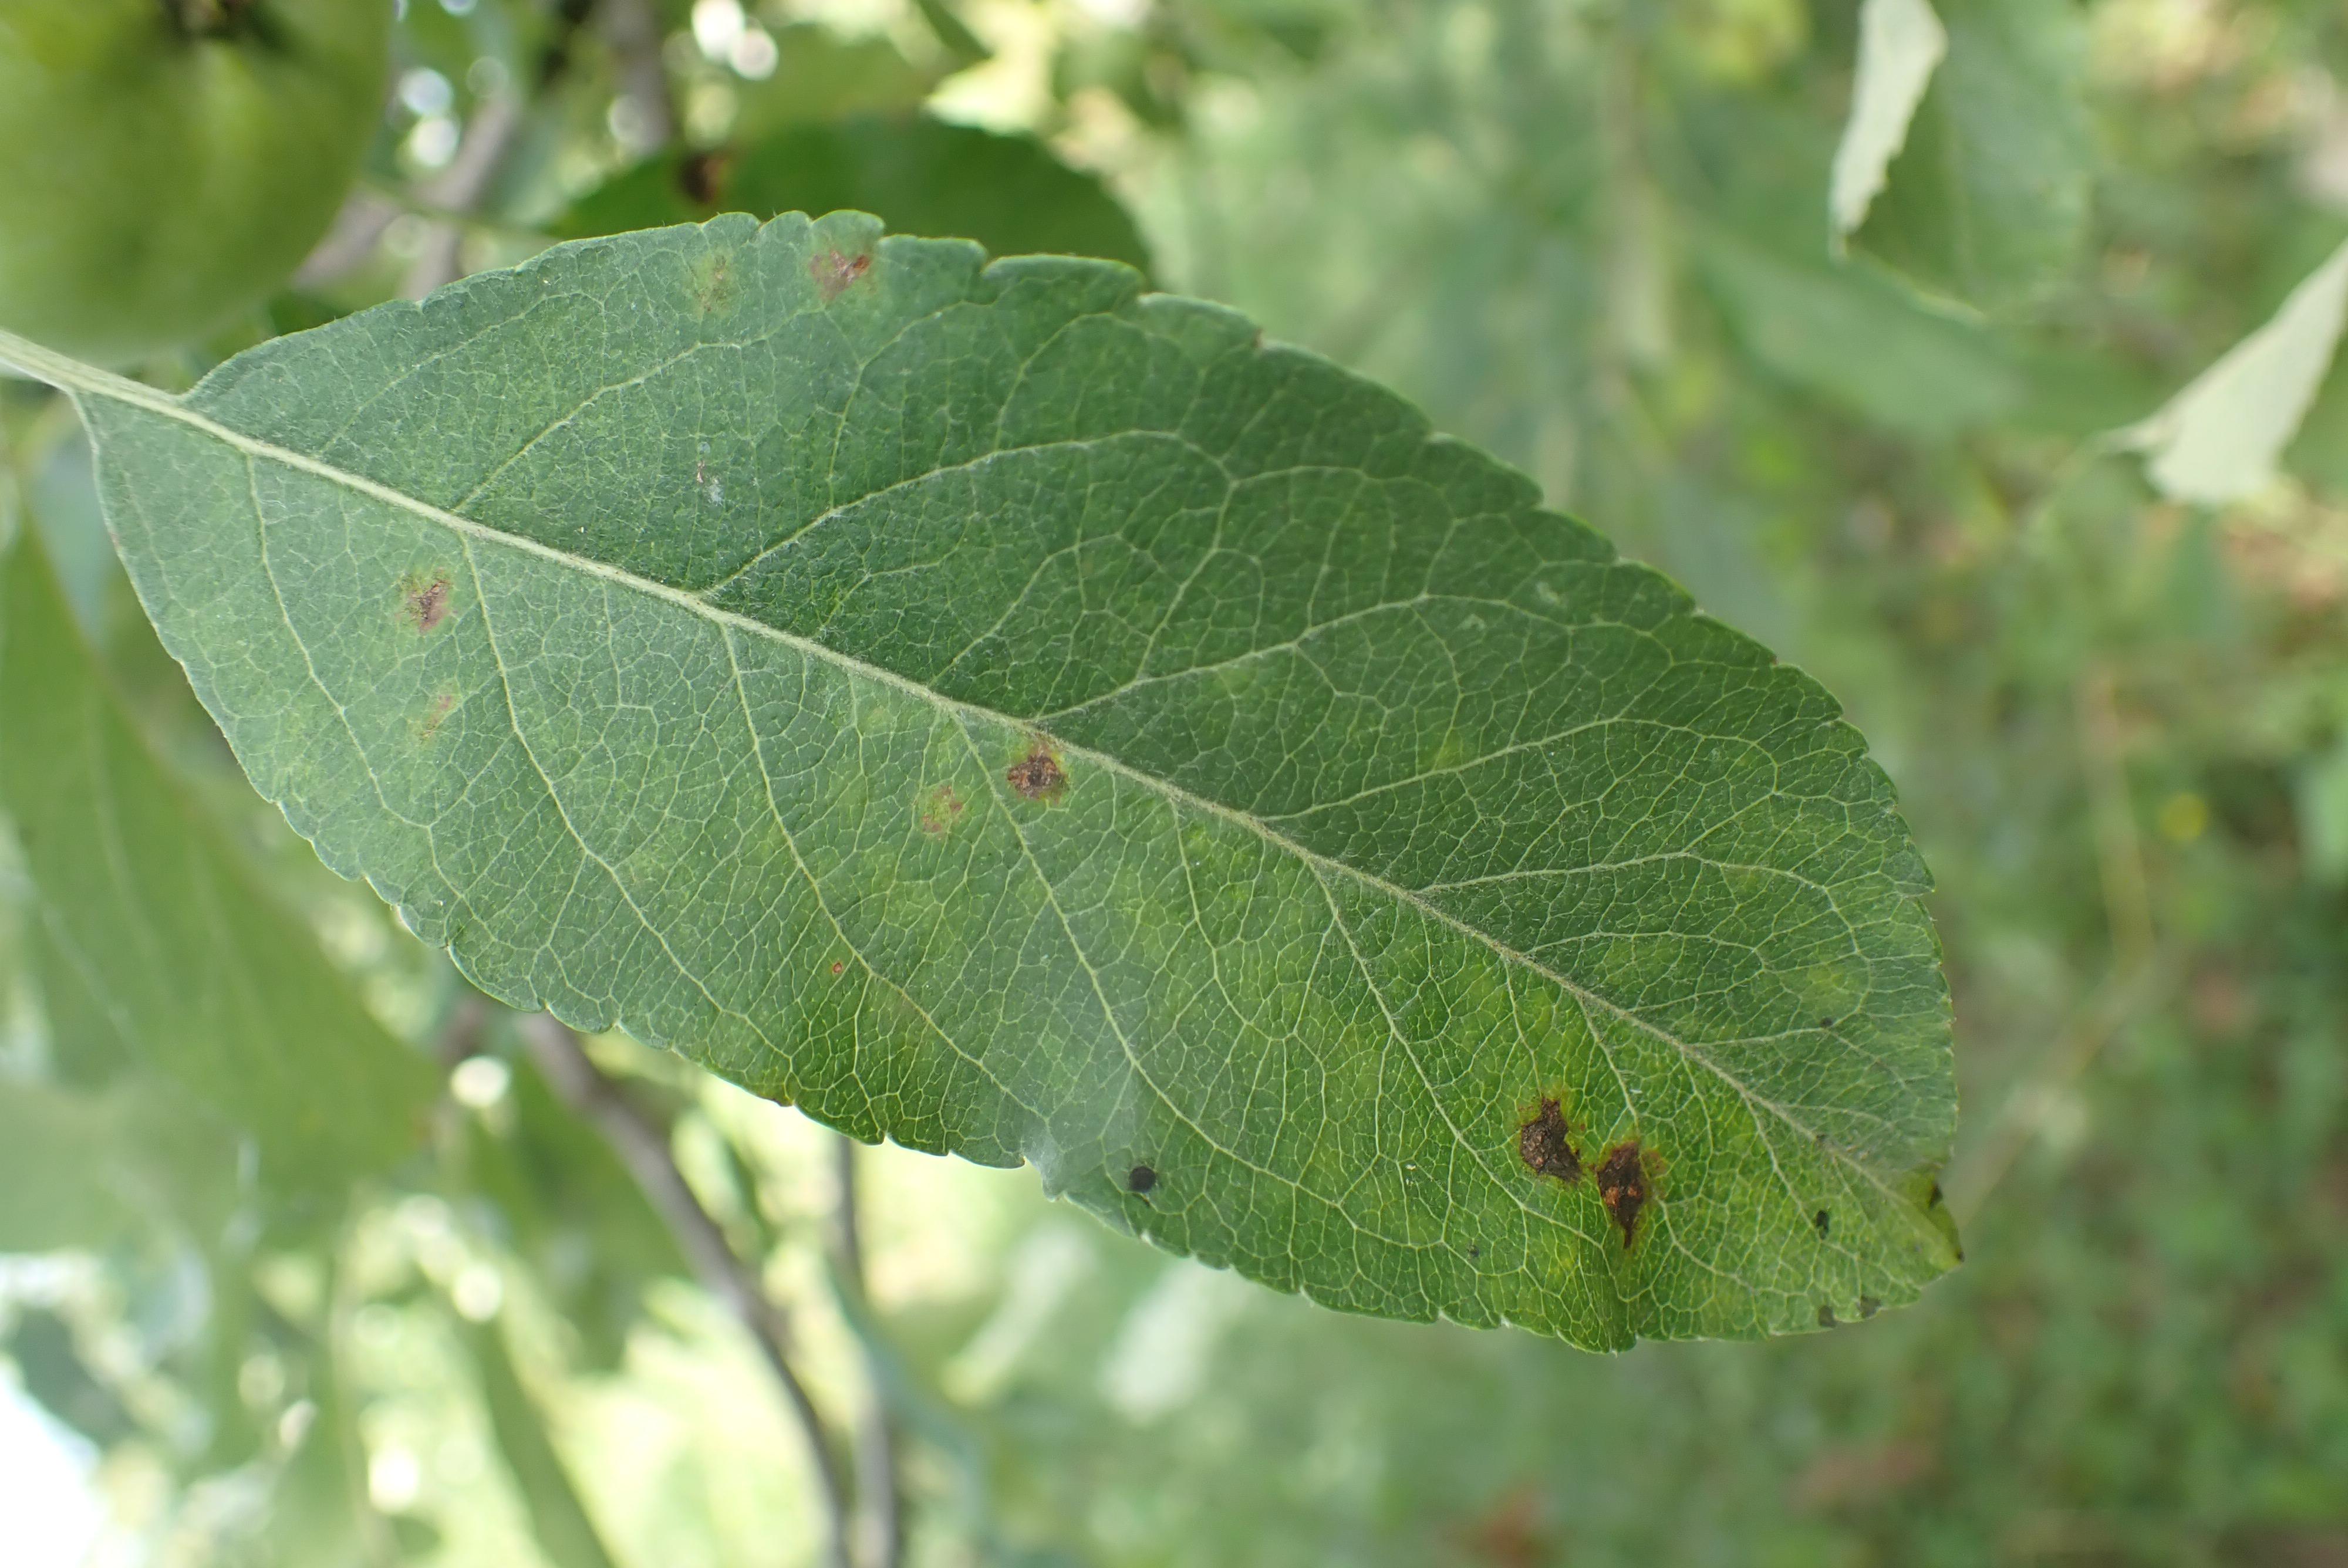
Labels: scab